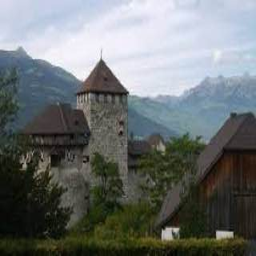
Vaduz Castle